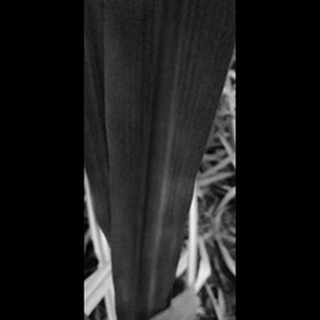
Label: sugarcane_yellow_leaf_disease